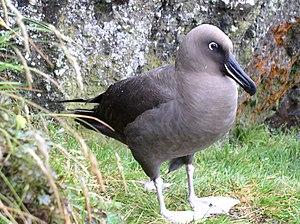
Phoebetria fusca sur l'île de la Possession, archipel Crozet
L'Albatros brun ou Albatros fuligineux à dos sombre, est une espèce d'oiseau de mer de la famille des Diomedeidae.